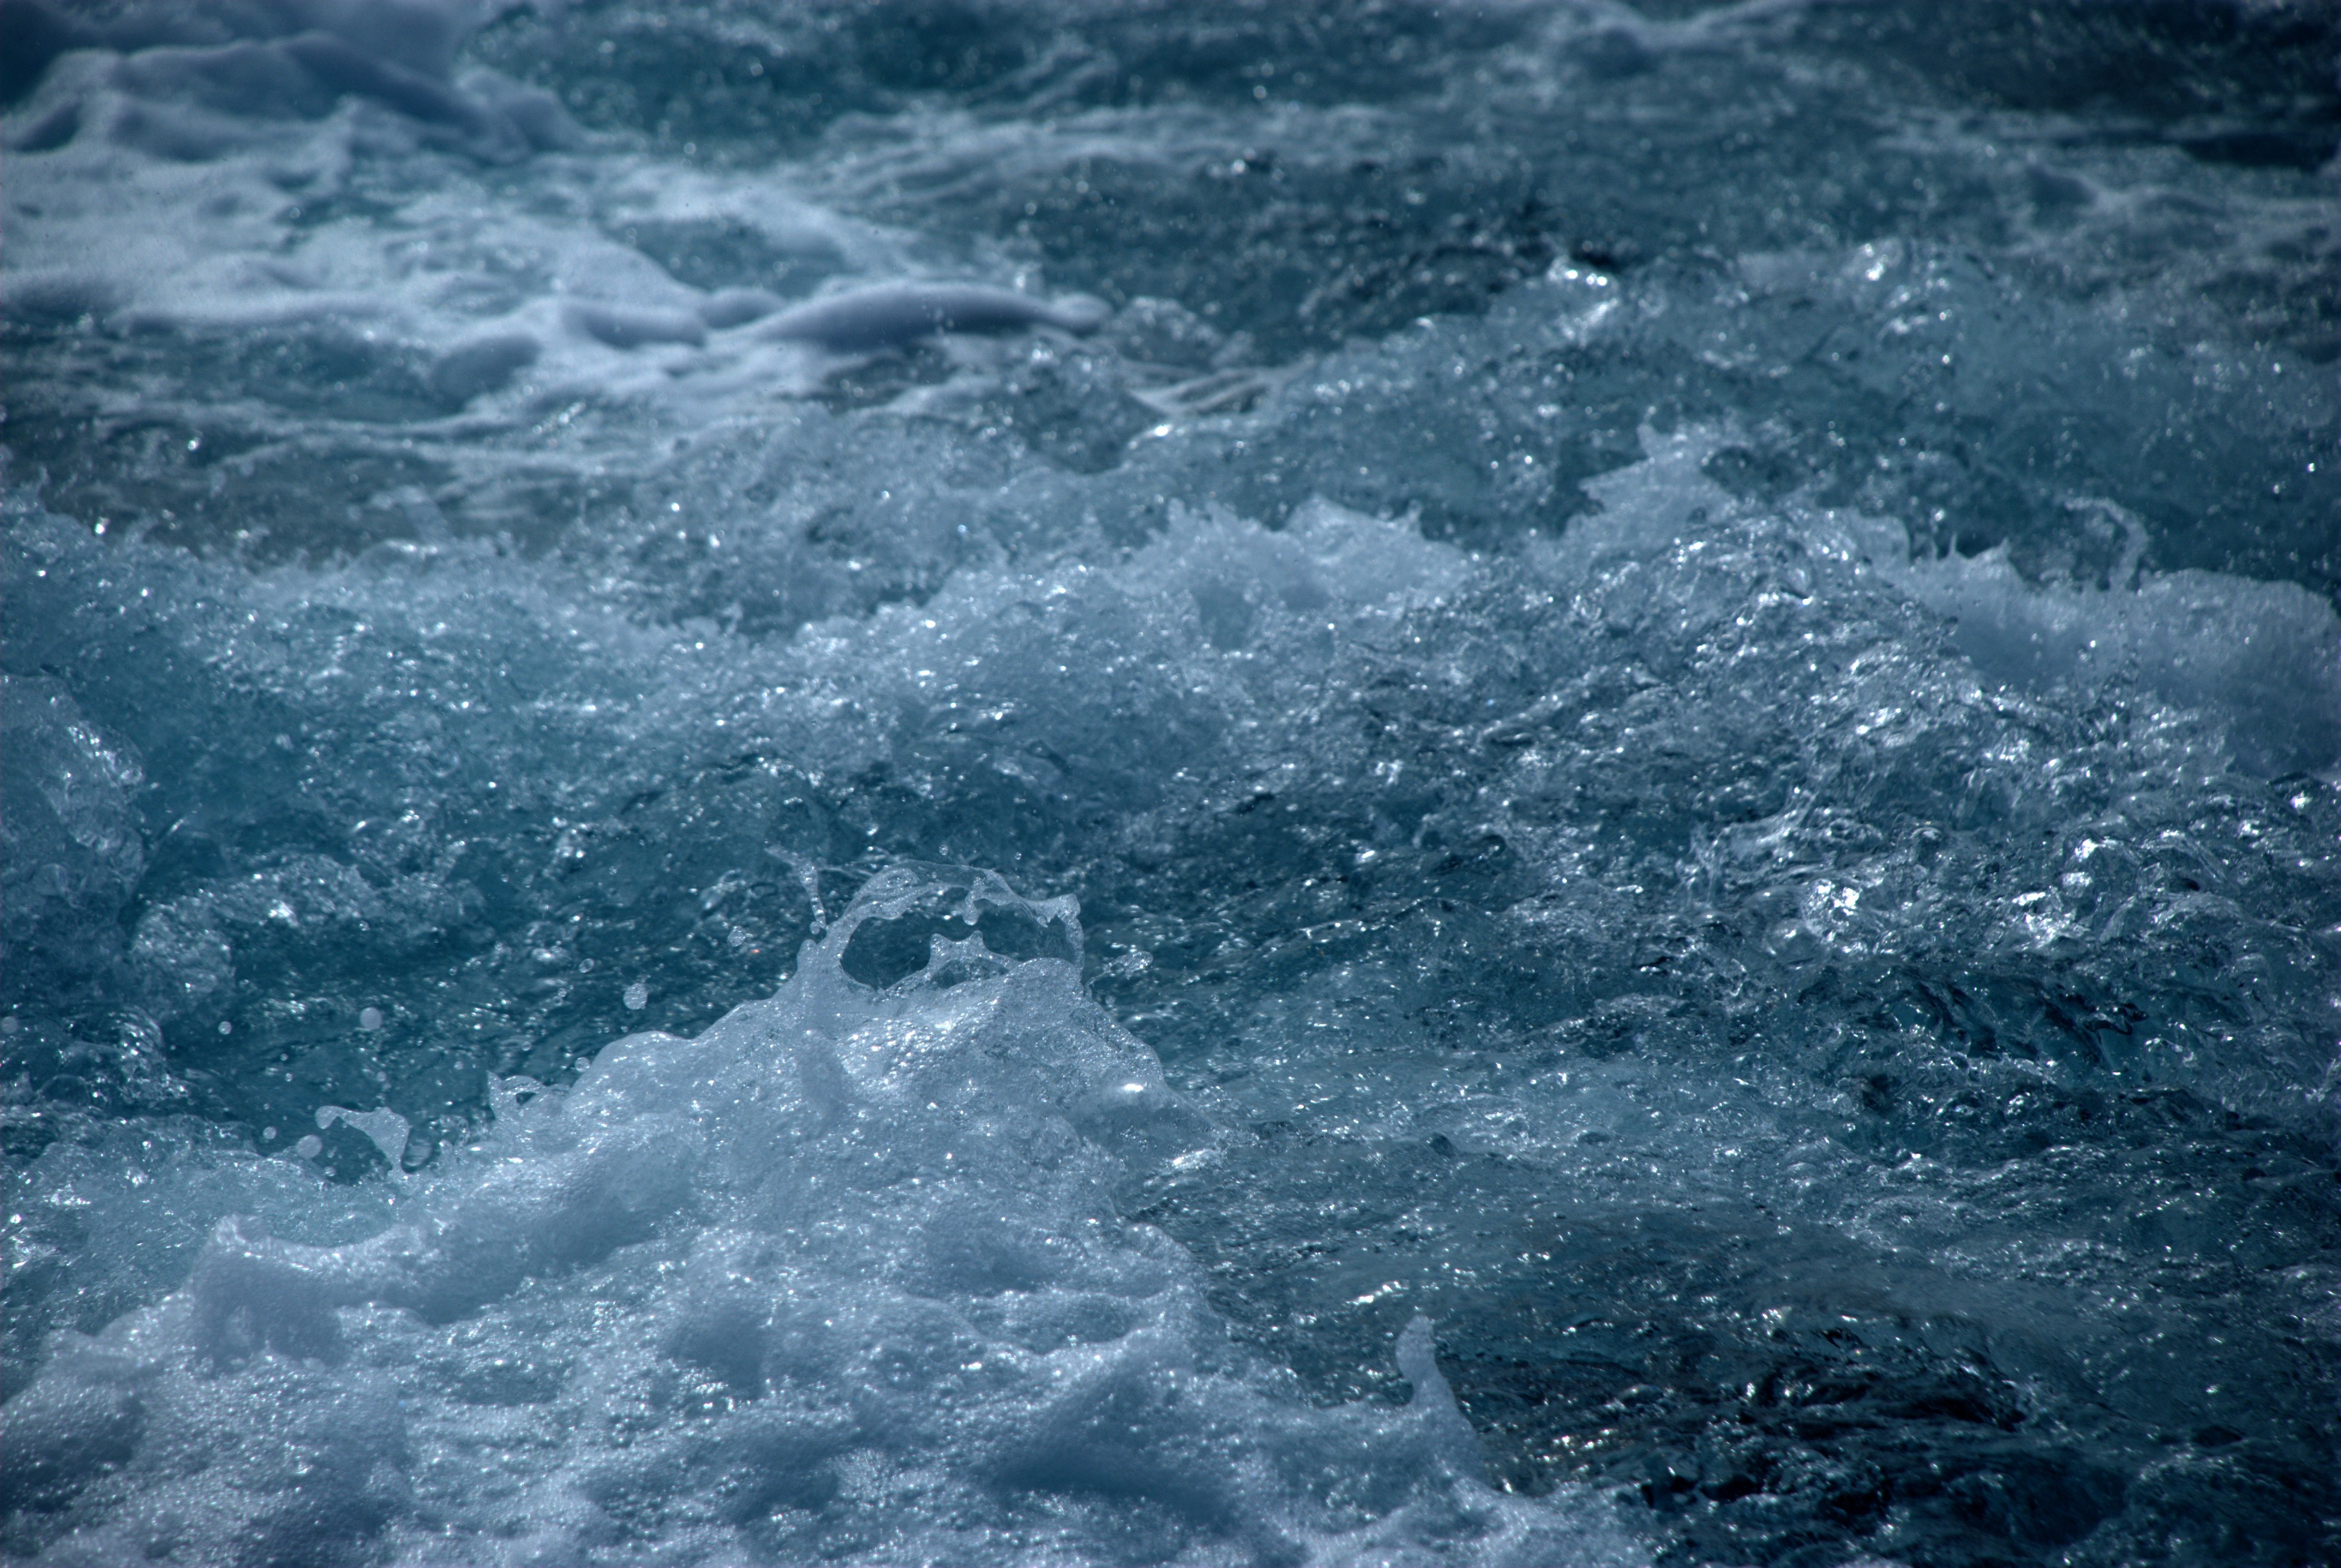
sea, water, ocean, wave, europe, ice, rapid, nikon, croatia, d80, istria, nikond80, rovigno, rovinj, istra, freezing, geological phenomenon, wind wave